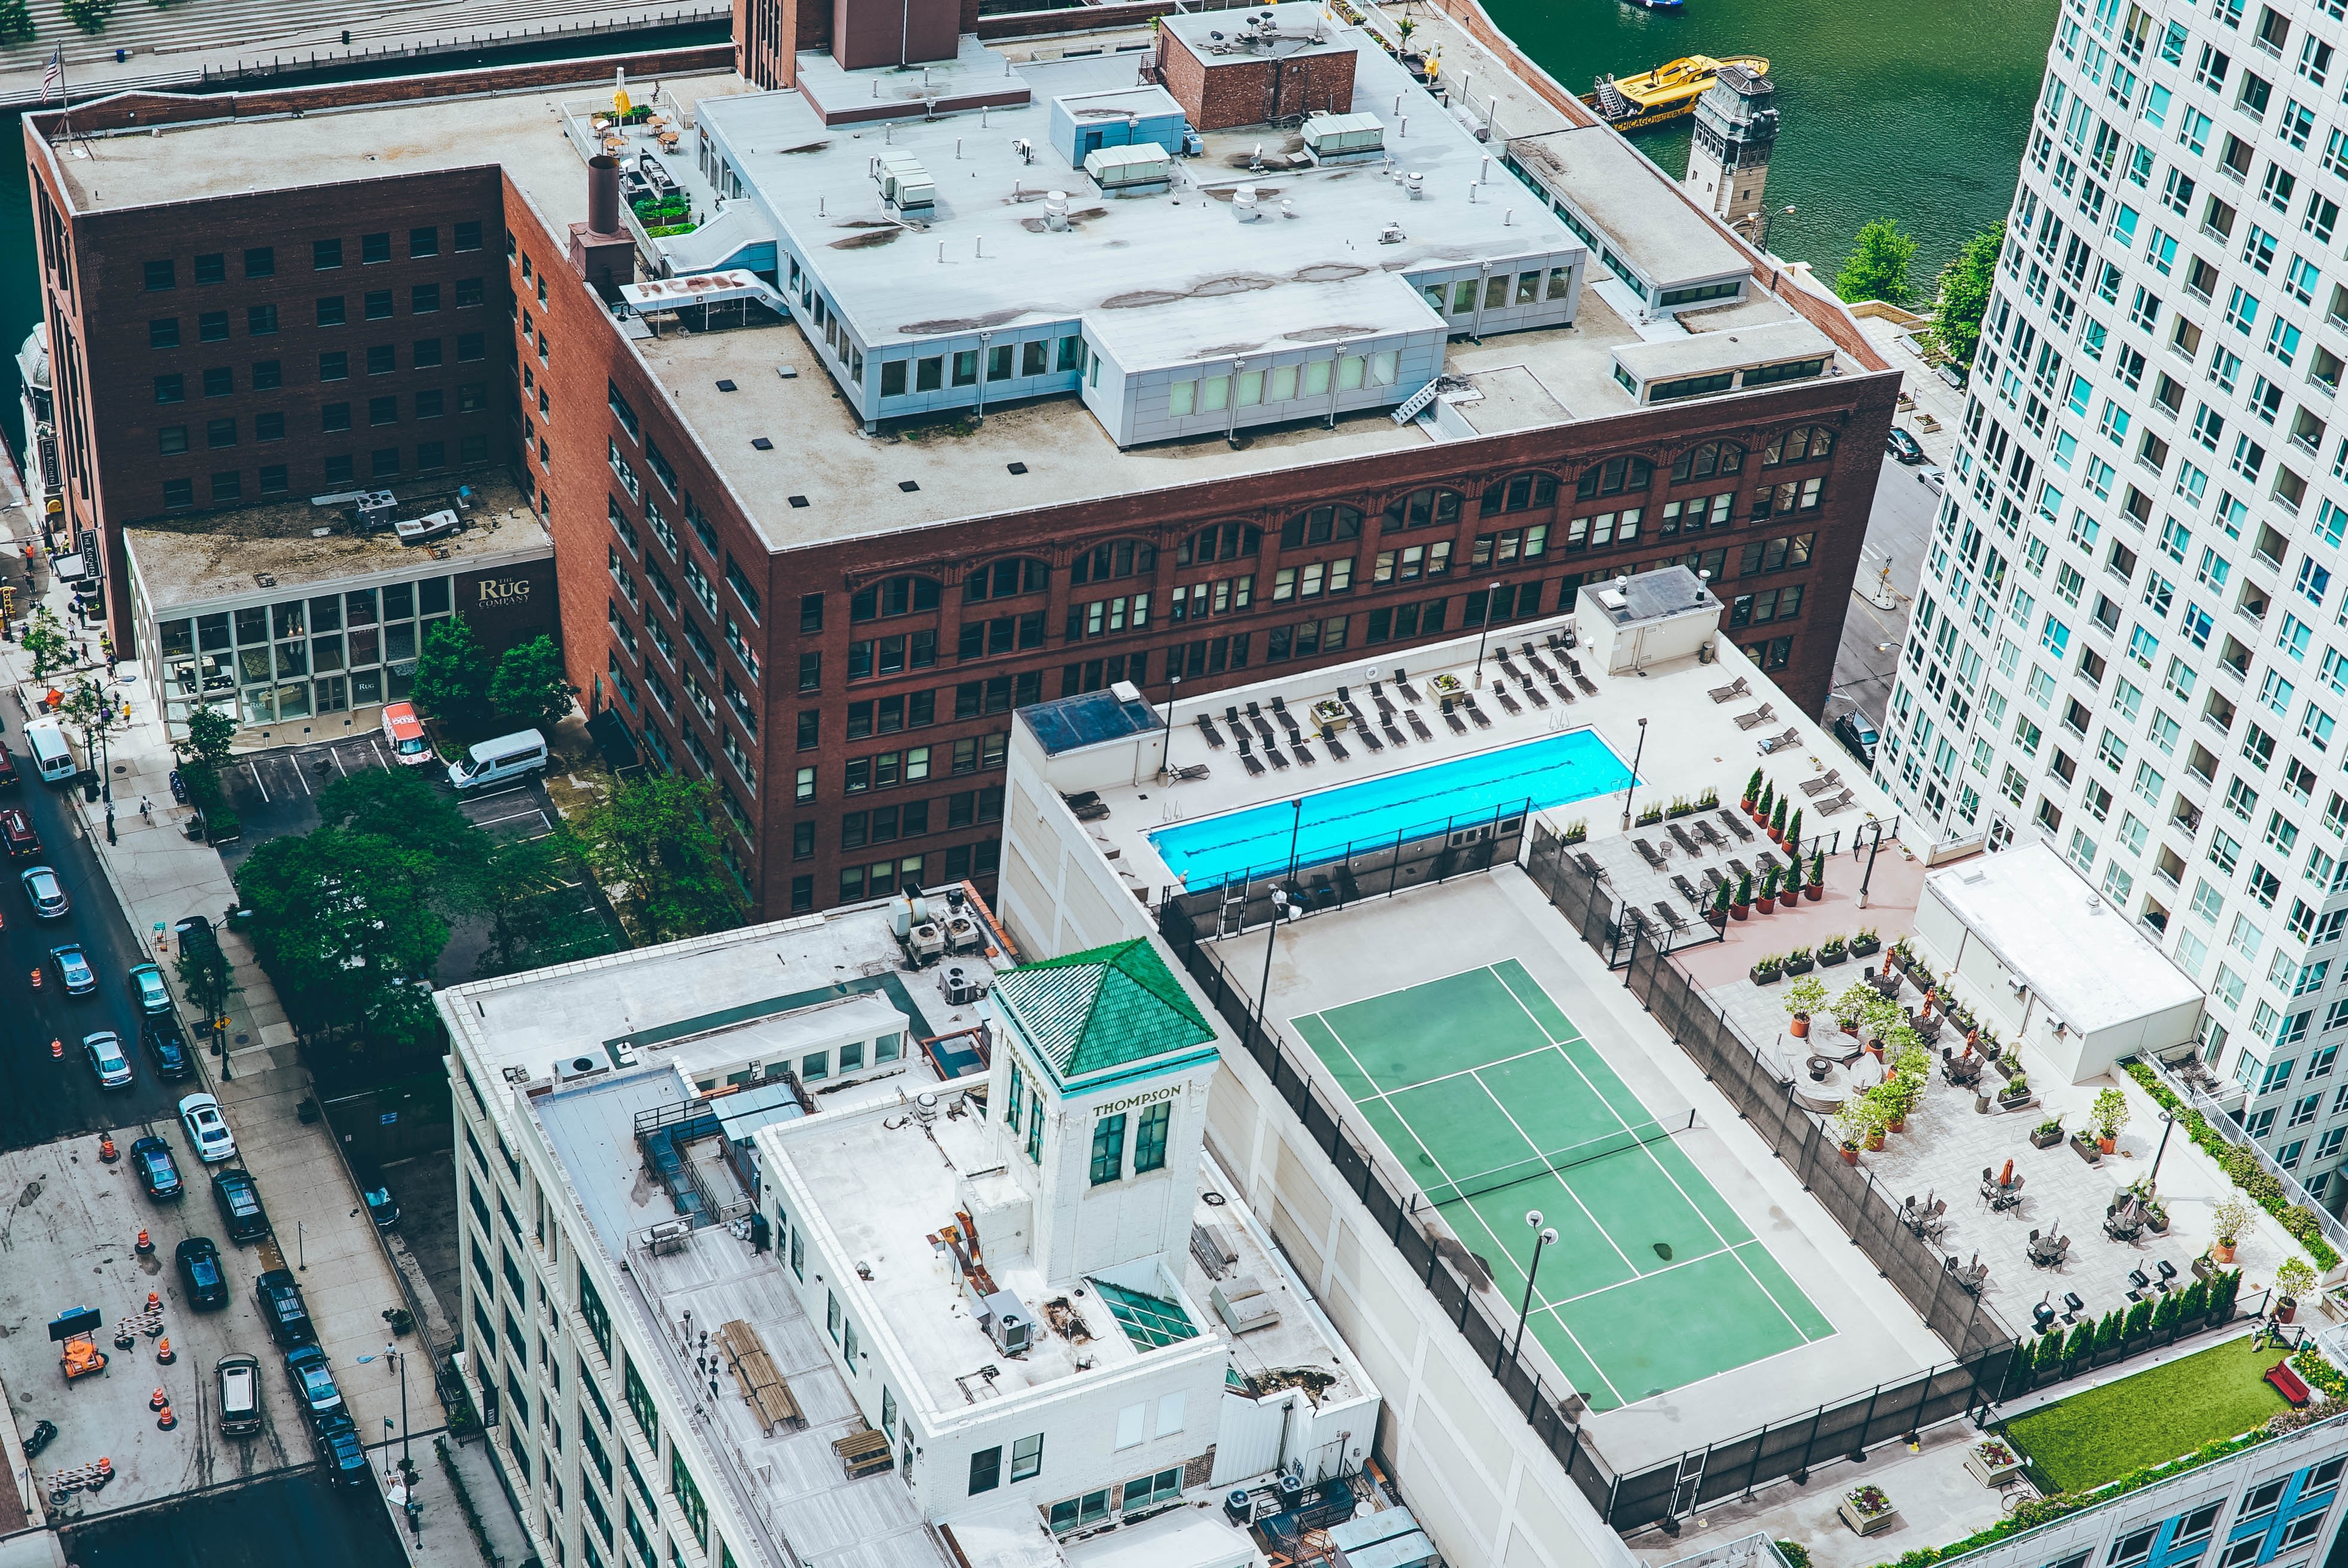
building, city, aerial view, tennis court, drone view, cool image, cool photo, condominium, bird's eye view, aerial photography, roof top, urban area, urban design, metropolitan area, mixed use